Sustainable Development Goal 15

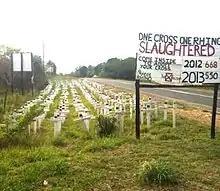
Memorial to rhinos killed by poachers near St Lucia Estuary, South Africa

The full title of Target 15.8 is: "By 2020, introduce measures to prevent the introduction and significantly reduce the impact of invasive alien species on land and water ecosystems and control or eradicate the priority species."